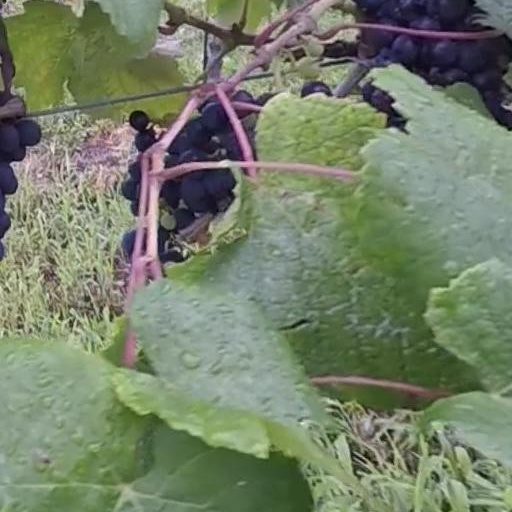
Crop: grape